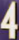
Number: 4